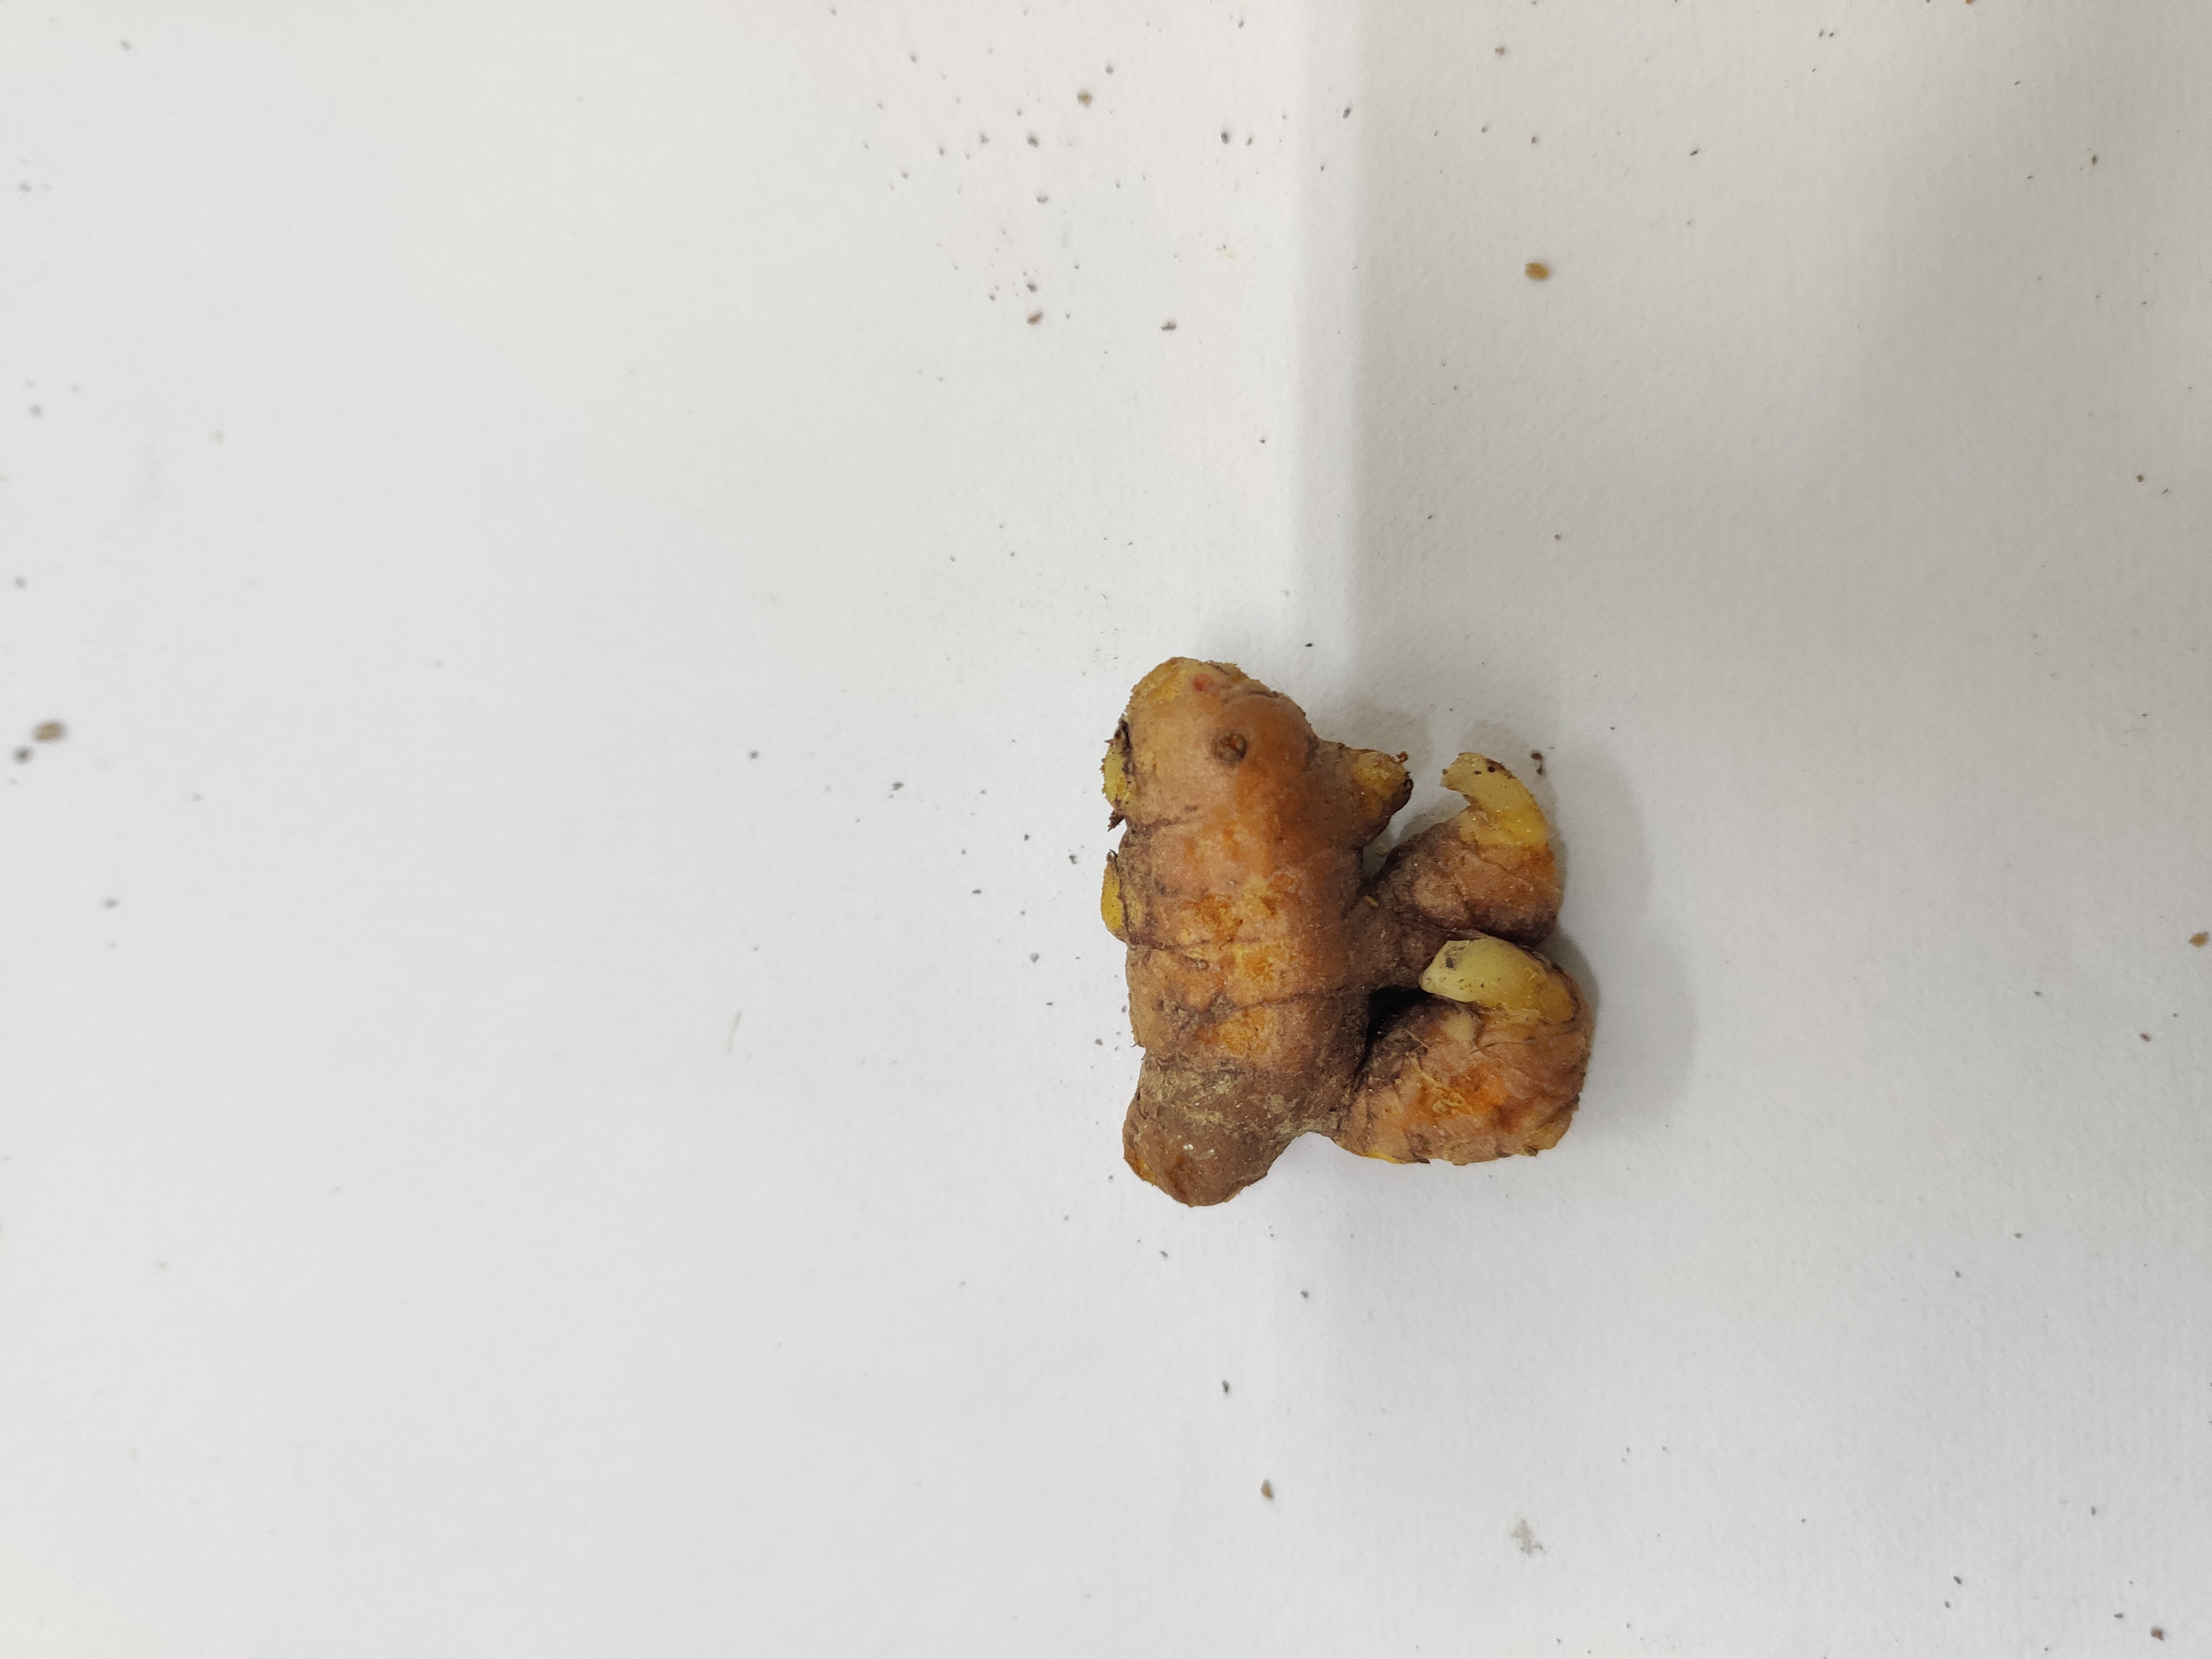
Crop: Turmeric
Condition: Fresh